Cato June

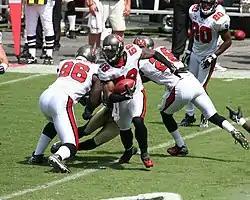
June's first regular season interception for the Tampa Bay Buccaneers came on September 16, 2007.

June made his first interception during his second game as a Buccaneer. It led to a touchdown scoring drive during a 31–14 victory against the New Orleans Saints. In his third game, June made a key tackle for a 3-yard loss, which resulted in a subsequent missed field goal by the St. Louis Rams. After the fourth week the Bucs were 3–1 with the NFL's fifth-rated defense and June was the team's third-leading tackler as they headed into a week five showdown against June's previous team, the 4–0 Indianapolis Colts. The Colts gained 400 yards on June and the Buccaneers in a 33–14 defeat on October 7. After the sixth week the Bucs were 4–2 and June was eighth in the NFL and second on his team in assists. After June had a team-high nine tackles and a forced fumble to lead them to a 6–4 record with a 31–7 victory over the Atlanta Falcons, he was arrested for driving under the influence (DUI) in Hillsborough County, Florida, which had the most DUI cases of any county in Florida. June was one of several Bucs to be charged with DUI that season, and charges were eventually dropped. In the Atlanta game, which gave the Bucs an undefeated 3–0 division record, June was involved in a controversial fumble–lateral play, which NFL officials said the referees ruled incorrectly on. Subsequently, the Bucs raised their record to 9–5 and clinched the NFC South Division. June and other star players were rested for large parts of the final two games, which the Bucs lost. Nonetheless, June was still injured in the final game of the season, and he was listed as inactive for the Bucs' 2007–08 NFL playoffs matchup with the New York Giants, which the team lost. June finished his first season with the Bucs with 69 tackles and one interception. June was part of a defense that finished the season ranked second in the league.